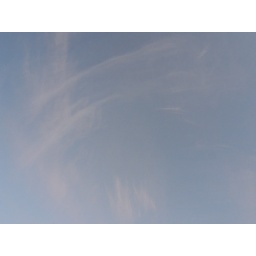
pink in sky